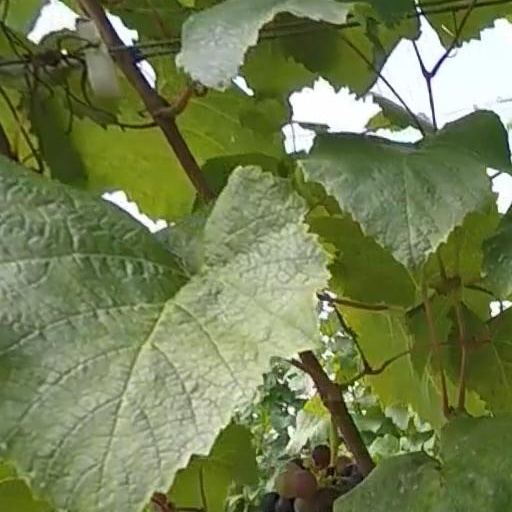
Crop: grape